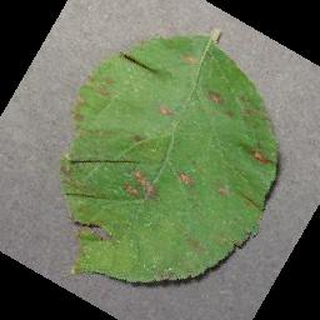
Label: apple_cedar_apple_rust